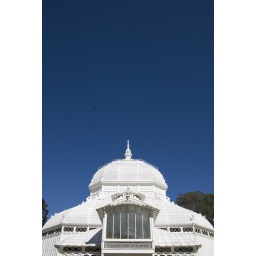
A white wood-and-glass structure looks stunningly bright against the deep green trees and dark blue sky.